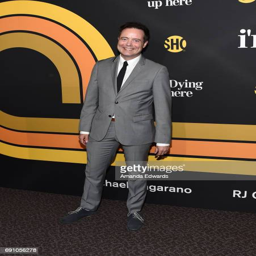
actor arrives at the premiere